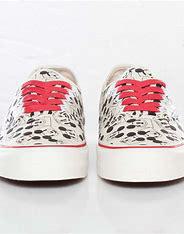
Brand: Vans
Model: OG Authentic LX